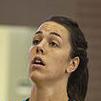
Age: 24